German cruiser Admiral Graf Spee

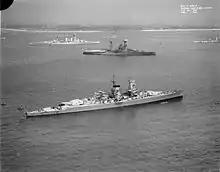
at Spithead in 1937; and (centre) lie in the background

s primary armament was six SK C/28 guns mounted in two triple gun turrets, one forward and one aft of the superstructure. The ship carried a secondary battery of eight SK C/28 guns in single turrets grouped amidships. Her heavy anti-aircraft battery consisted of three twin L/65 guns. These guns were directed by three SL-4 director posts. The middle and light anti-aircraft armament consisted of four twin SK C/30 guns, and ten single C/30 guns. The ship also carried a pair of quadruple deck-mounted torpedo tubes placed on her stern.